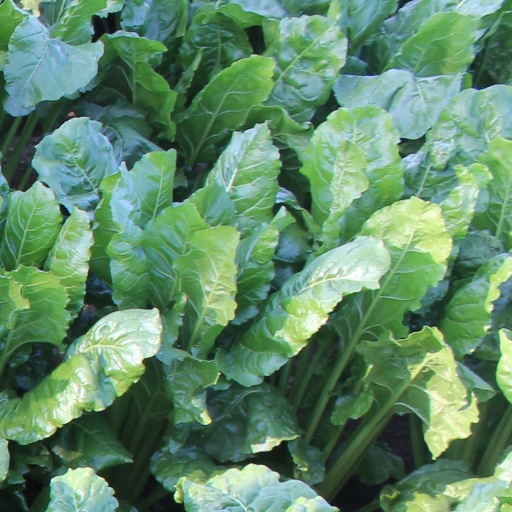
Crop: sugar beet